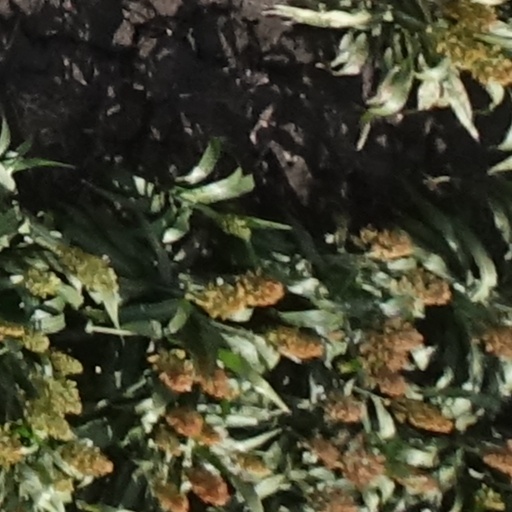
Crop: sorghum